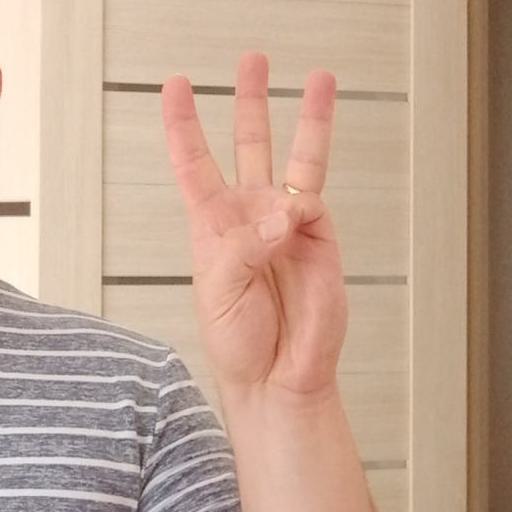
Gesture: three